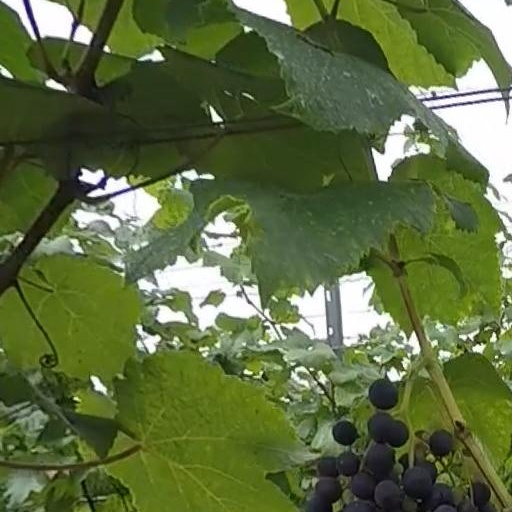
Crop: grape